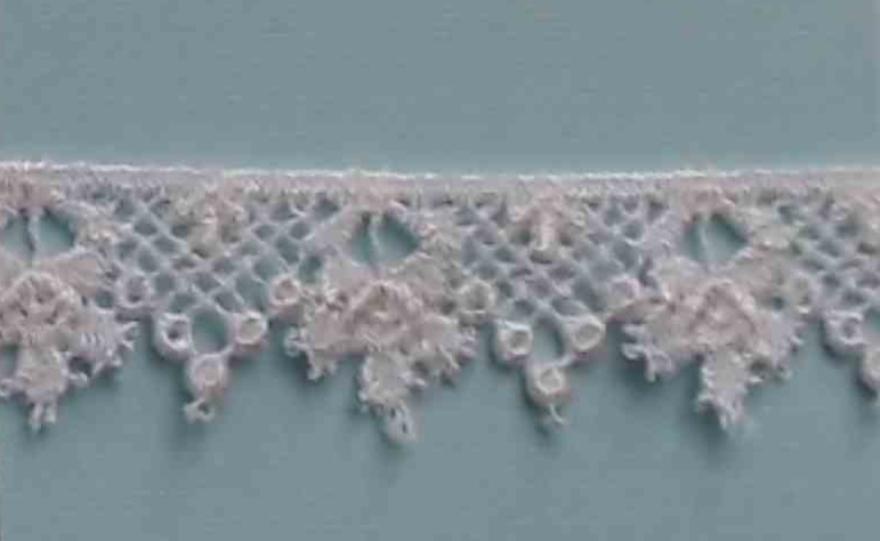
A405 Vintage Lace 3/4" Price per yard Rayon White
Brand: Miniature Luxuries & Papers
Category: Arts & Entertainment > Hobbies & Creative Arts > Arts & Crafts > Art & Crafting Materials > Embellishments & Trims > Ribbons & Trim > Lace Trim